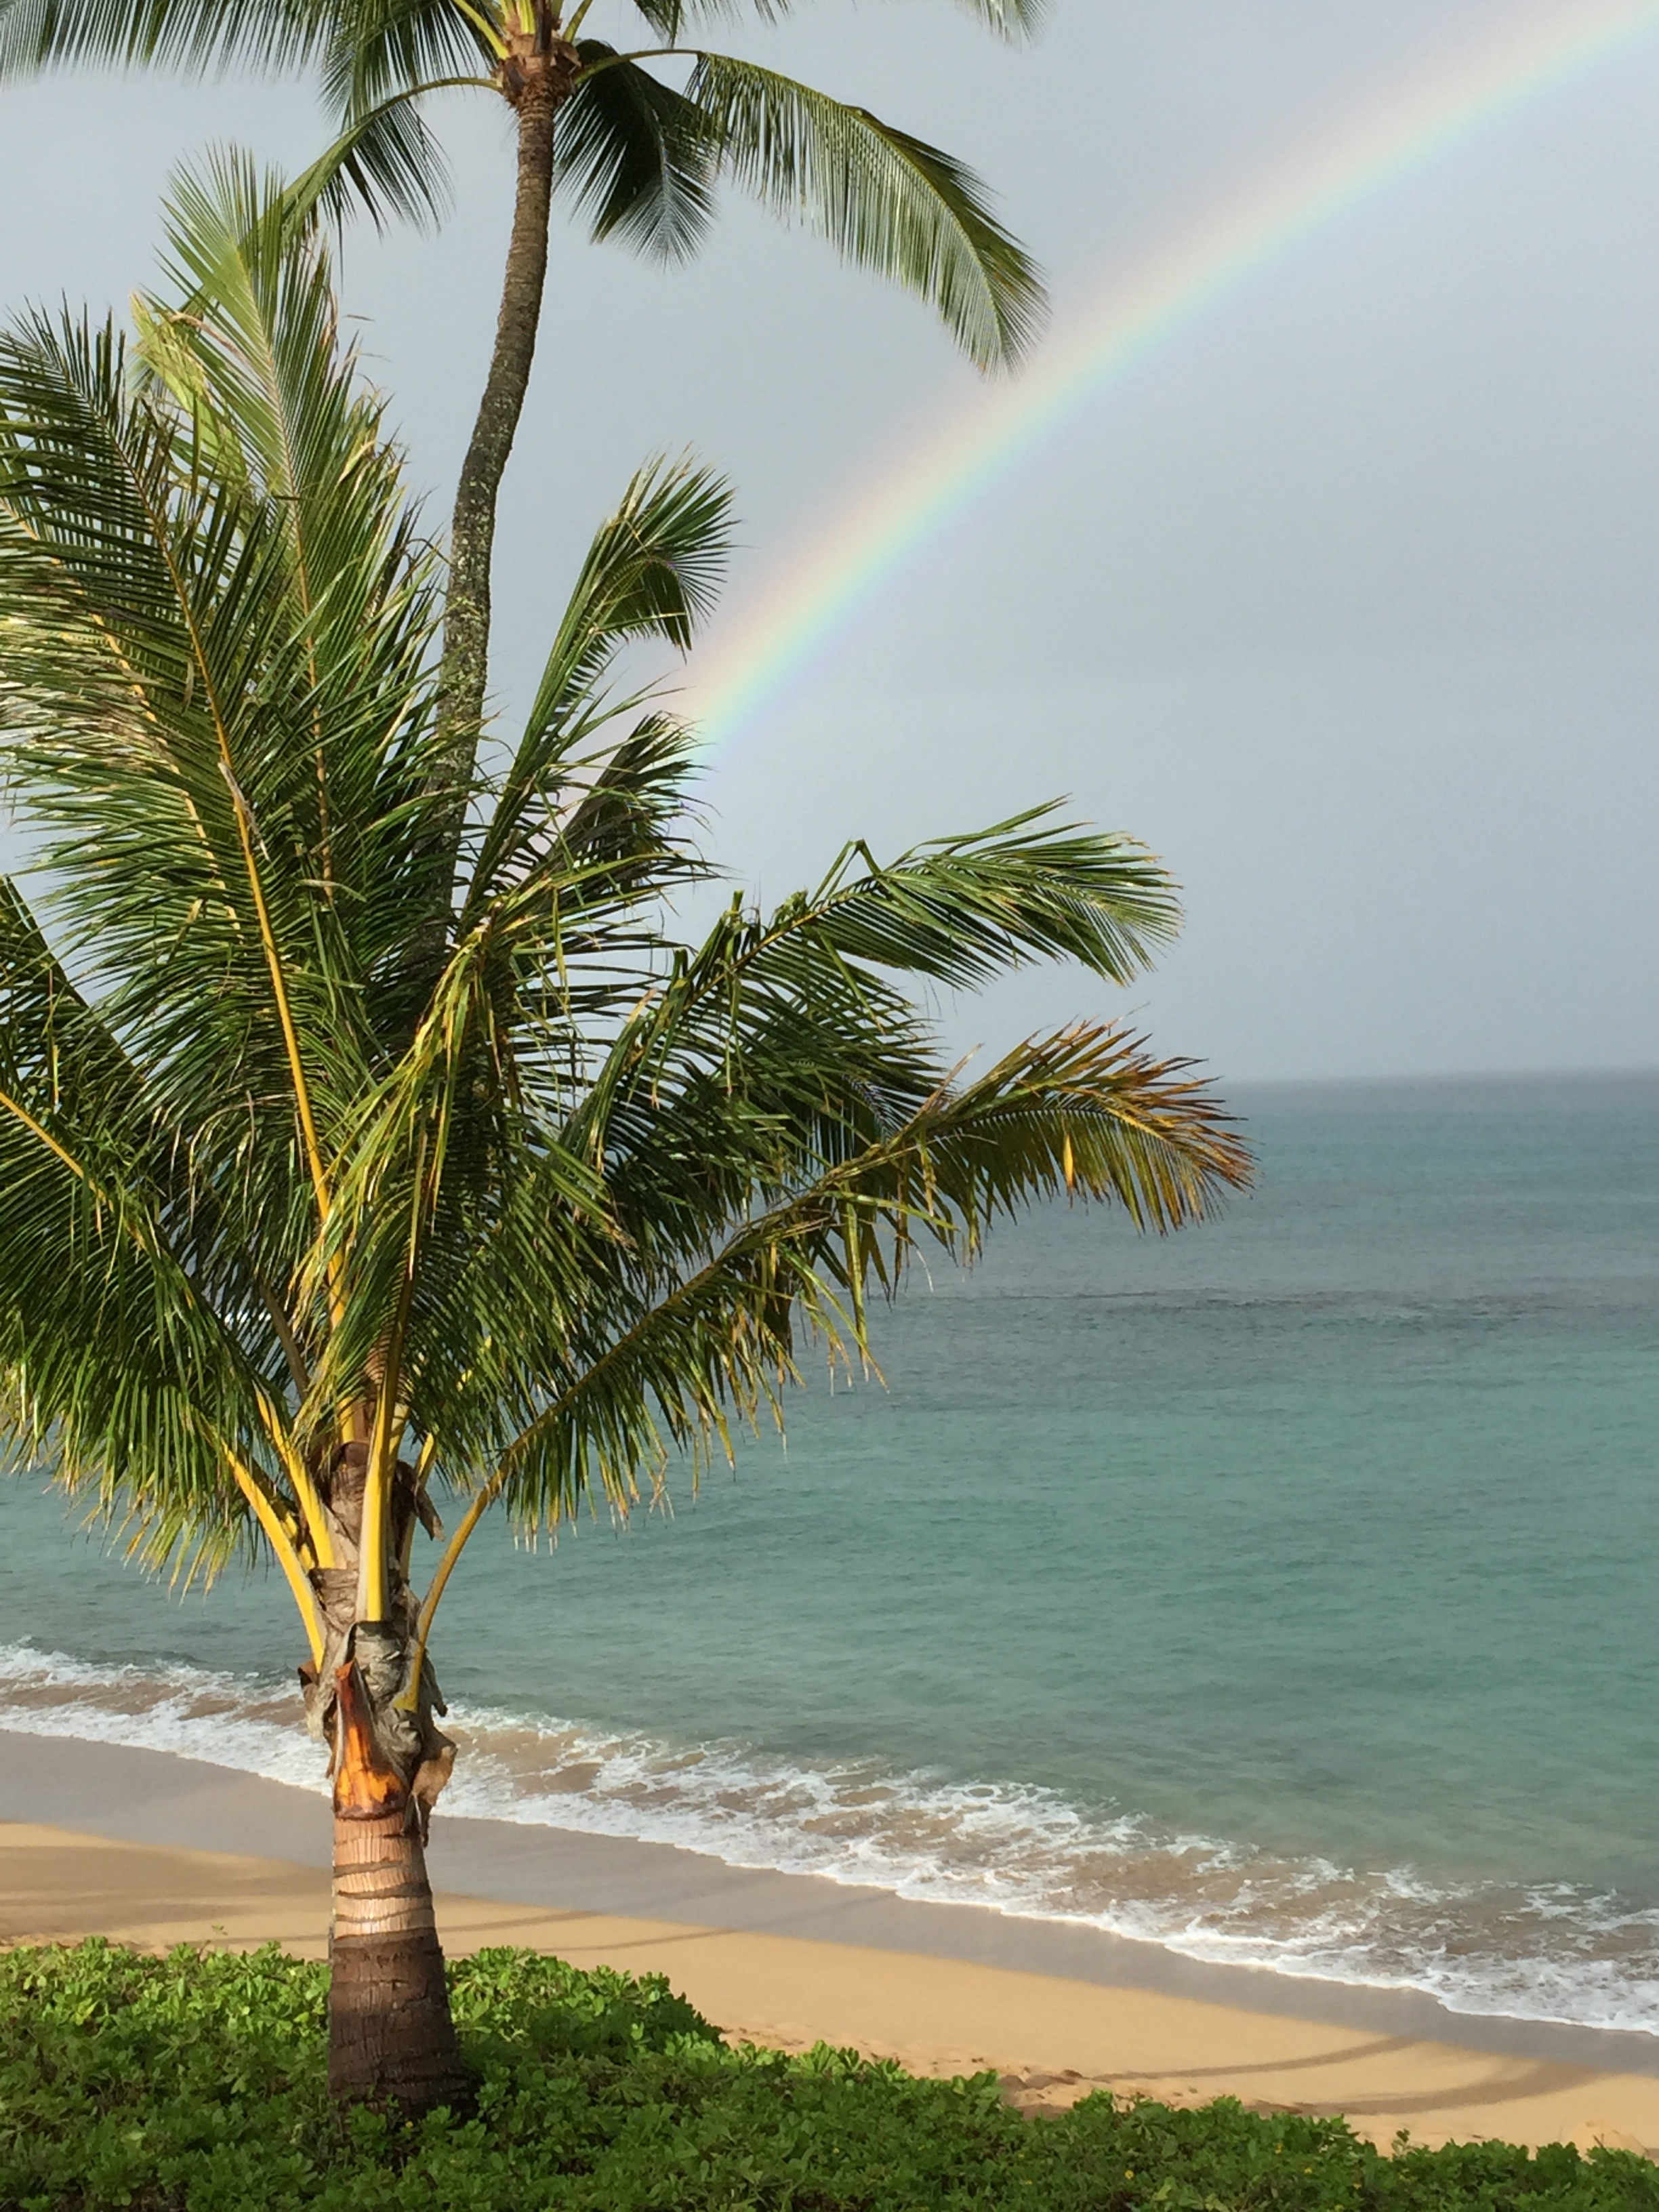
beach, sea, coast, tree, water, ocean, horizon, cloud, plant, sky, palm tree, shore, wave, vacation, hawaii, body of water, coconut, rainbow, caribbean, maui, tropics, meteorological phenomenon, arecales, coastal and oceanic landforms